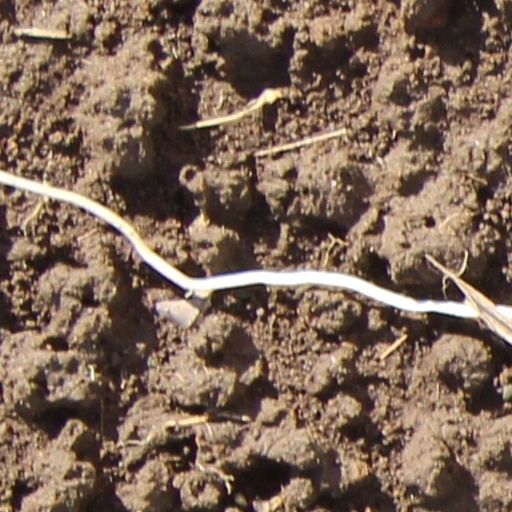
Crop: wheat